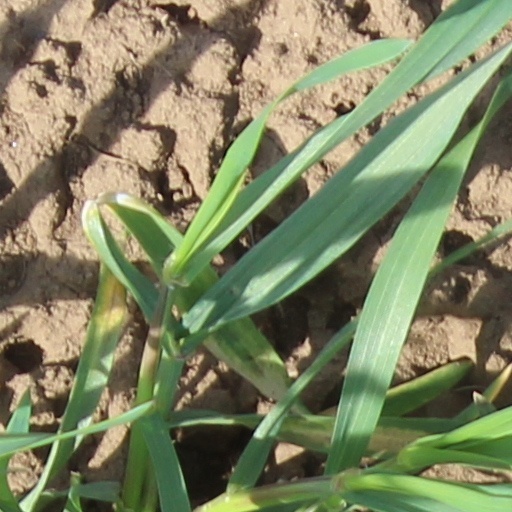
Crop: wheat